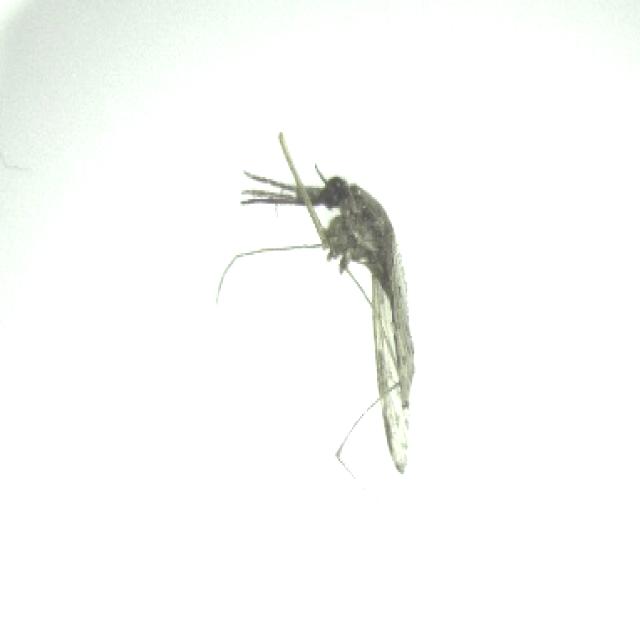
Species: anopheles_sinensis